Nueve (Mexican TV network)

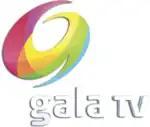
Logo used as Gala TV, between 2013 and 2018

The Nueve schedule features mainly reruns of major Mexican telenovelas, reruns of TelevisaUnivision Mexico series, as well as soccer and lucha libre and old Mexican movies. On March 18, 2008, it was announced that an agreement was made between Televisa and NBCUniversal that Galavisión would broadcast Telemundo programs on Galavisión as well as on selected channels of SKY México and Cablevision beginning in April 2008.